Raquel Welch

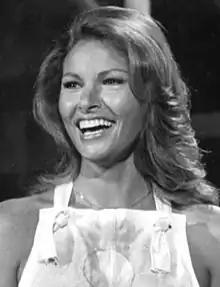
Welch in 1976

The following year, in 1972, Welch starred in "Kansas City Bomber", in which she played a hardened derby star and single mother who tries to balance her desire for a happy personal life and her dreams of stardom. "Life" magazine dubbed Welch the "hottest thing on wheels" for her role. The production of the film shut down for six weeks after Welch broke her wrist doing some of her own stunts. In the interim, she flew to Budapest and filmed a cameo in "Bluebeard" opposite Richard Burton, and was photographed at a lavish party thrown by Burton for his then-wife Elizabeth Taylor's fortieth birthday, even though Taylor had specifically uninvited her. Despite not being considered a critical success, "Kansas City Bomber" was noted for its depiction of gender relations in the early 1970s. In a 2012 interview with "GQ", Welch reflected on the roller derby world depicted in the film: "You have all those women out there, but the men in the front office are really running it. Which I thought was a really nice metaphor for the way a lot of women felt about their lives at that time." Also in 1972, Welch reunited with Burt Reynolds for the detective film "Fuzz".